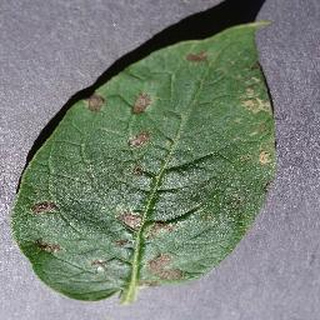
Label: potato_early_blight